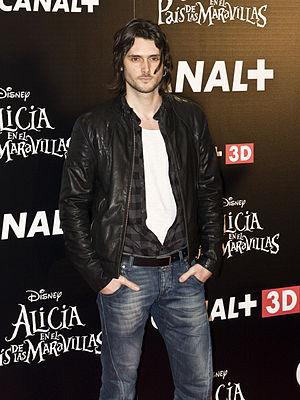
Sergio Mur, de son nom complet Sergio Mur López, est un acteur espagnol, né le 23 mai 1977 à Madrid.